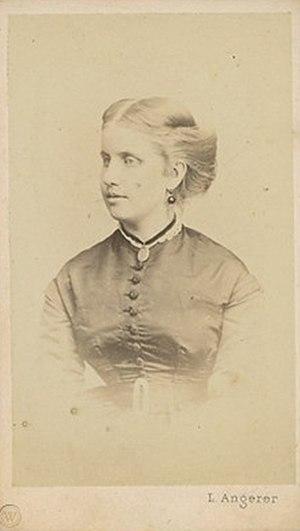
Louis Auguste Marie Eudes de Saxe-Cobourg-Kohary, prince de Saxe-Cobourg, né le 8 août 1845 au château d'Eu et mort le 14 septembre 1907 à Karlsbad, est un prince allemand de la Maison de Saxe-Cobourg, militaire austro-hongrois et un amiral de la marine impériale brésilienne.